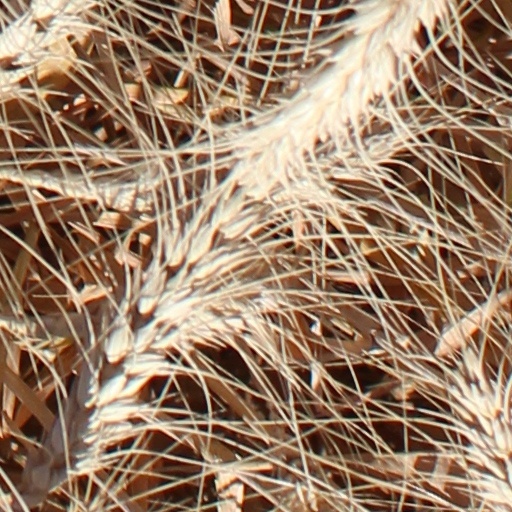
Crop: wheat